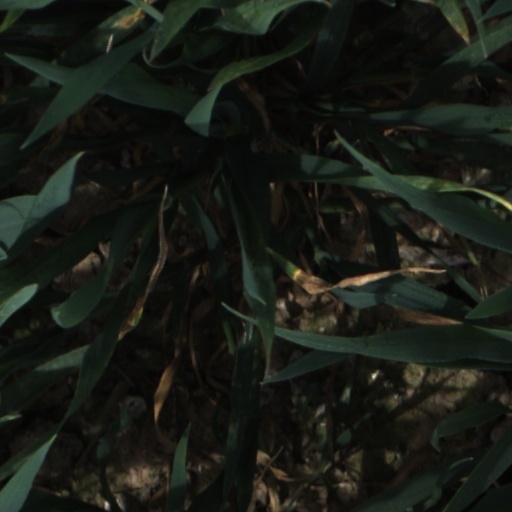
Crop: wheat